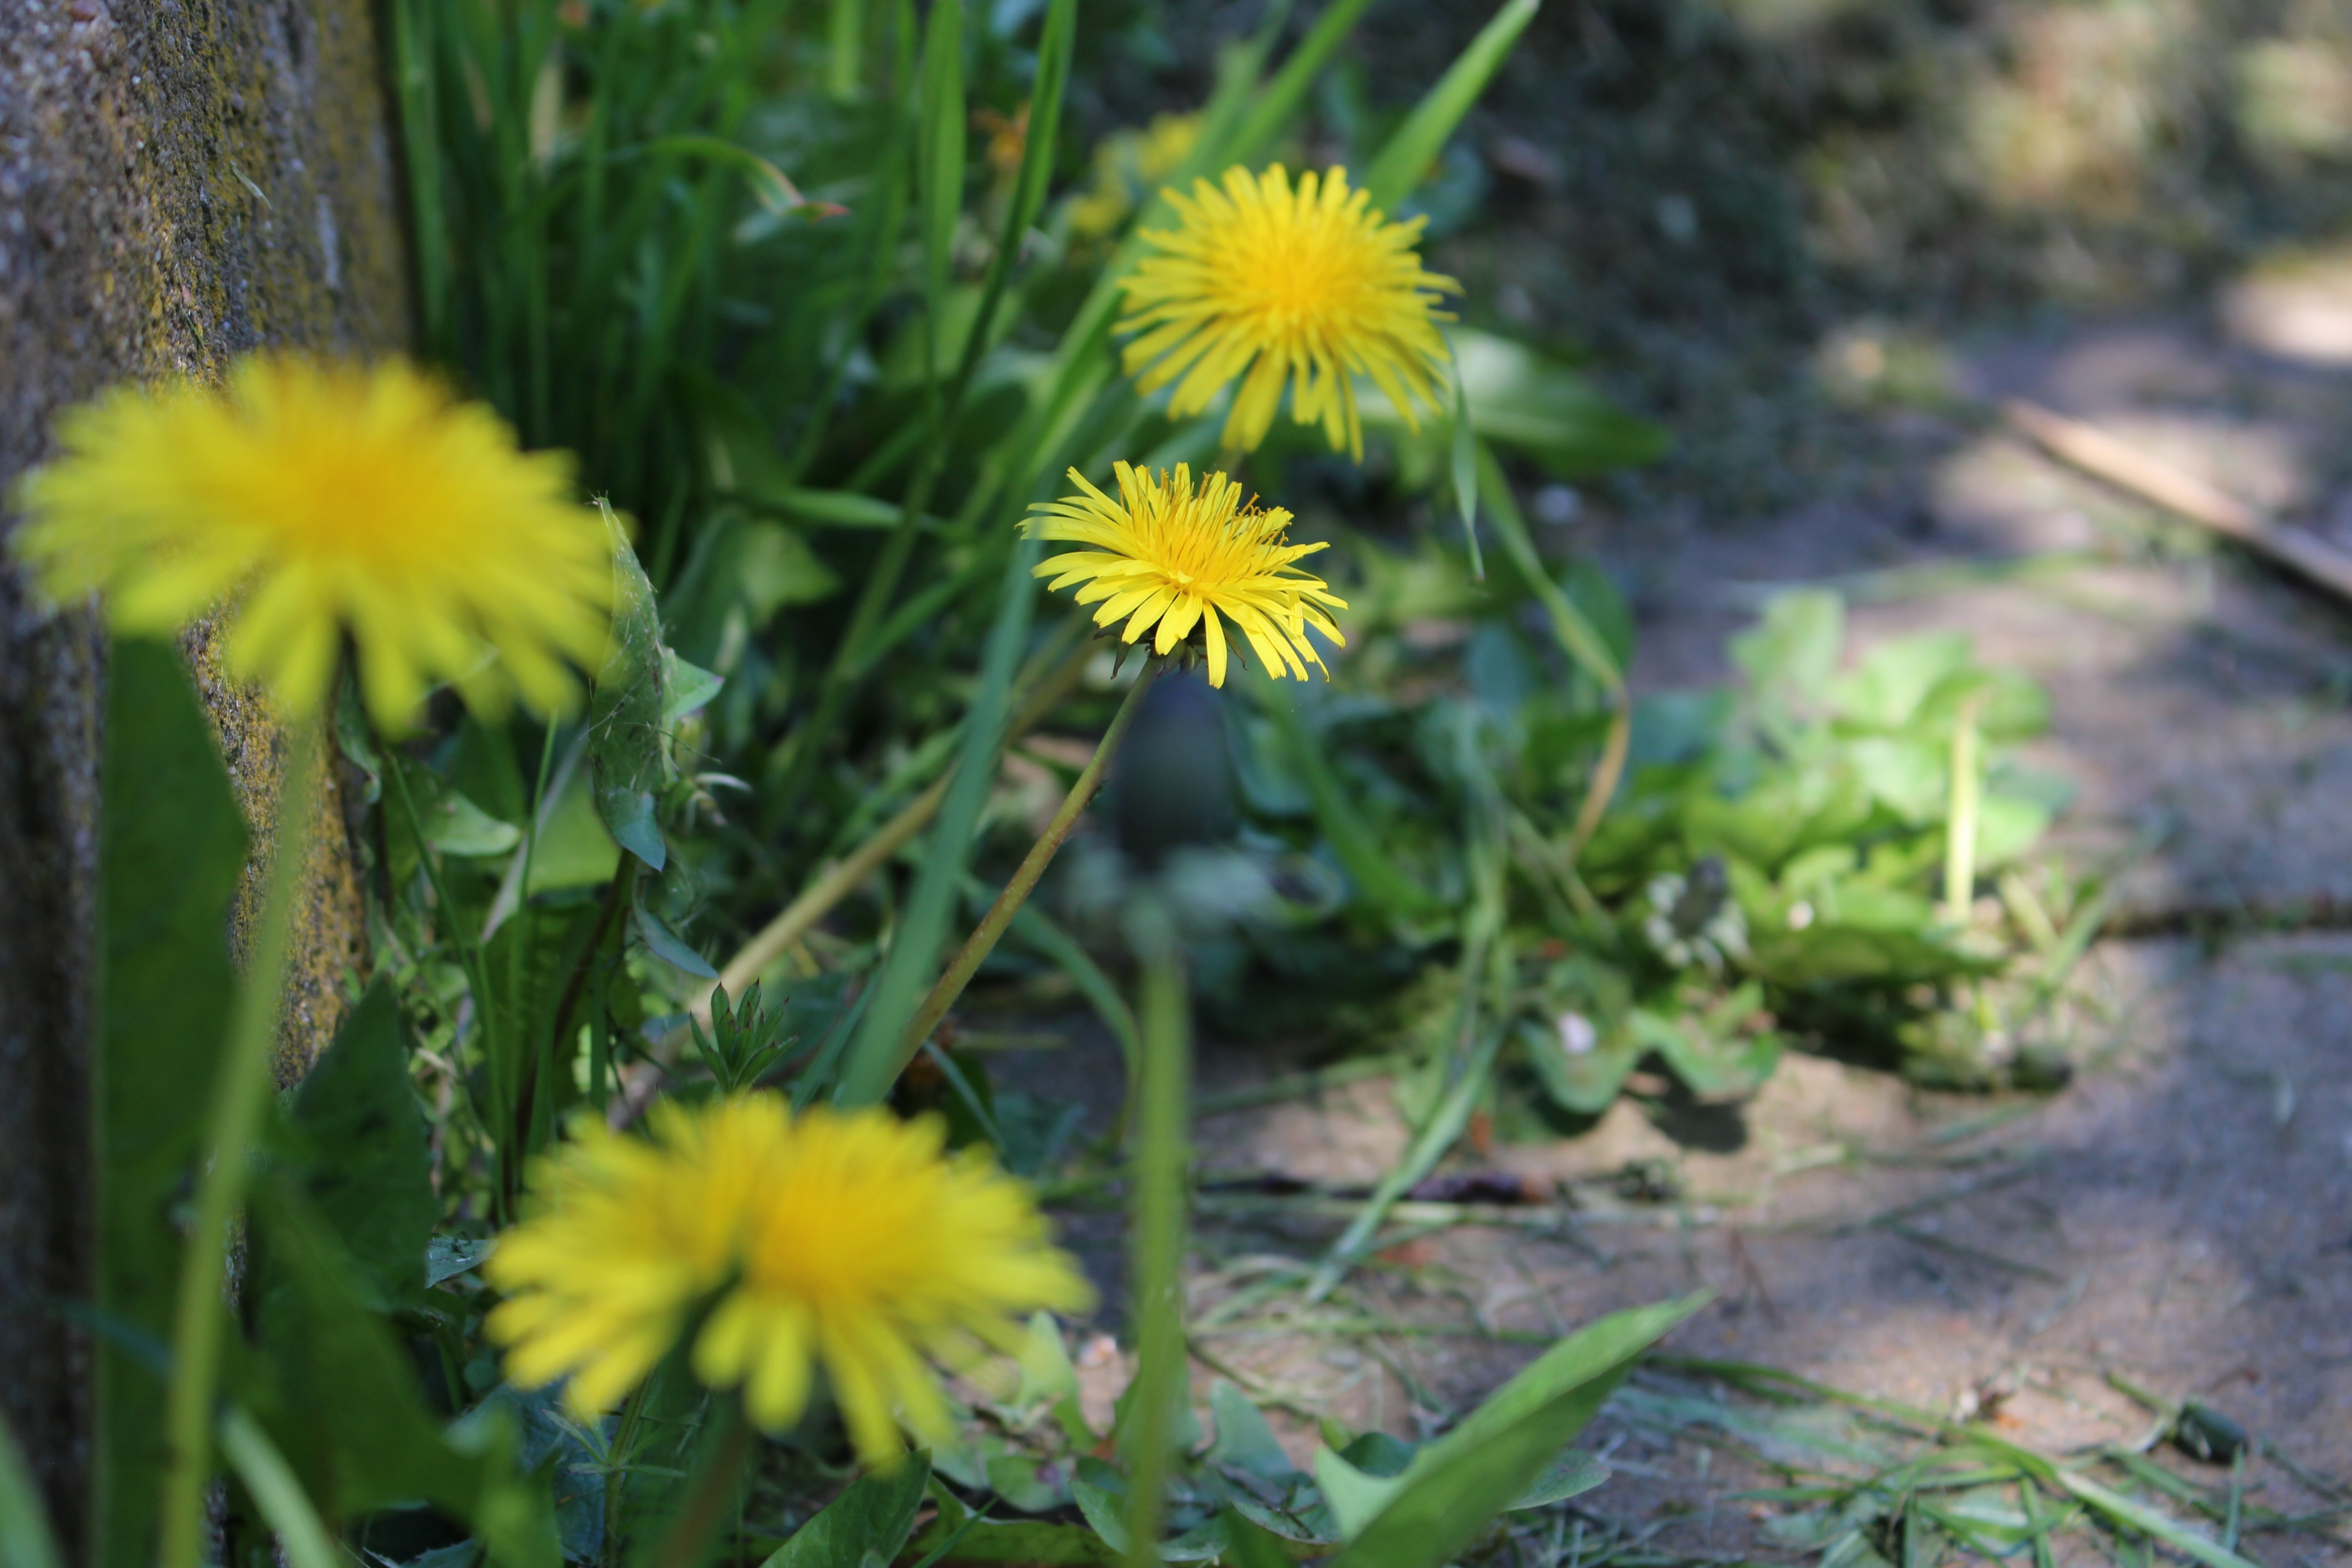
plant, meadow, dandelion, flower, spring, herb, botany, close, flora, wildflower, pointed flower, flowering plant, daisy family, annual plant, land plant, flatweed